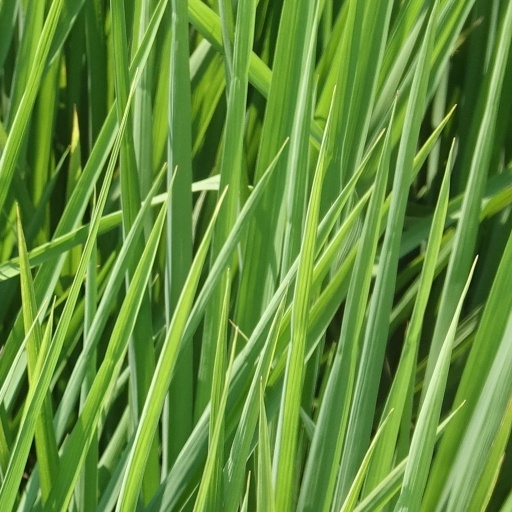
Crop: rice